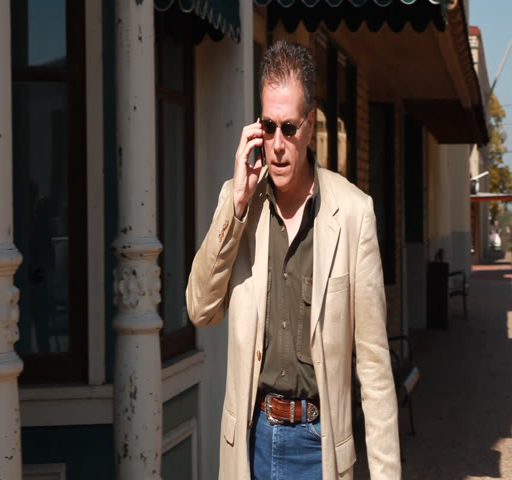
a man walking downtown talking on his cell phone stops and looks at his watch